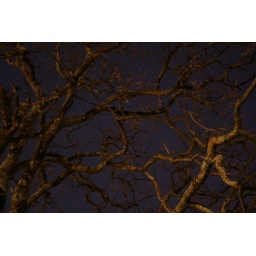
The tree in our yard at night with only the street lights and no flash